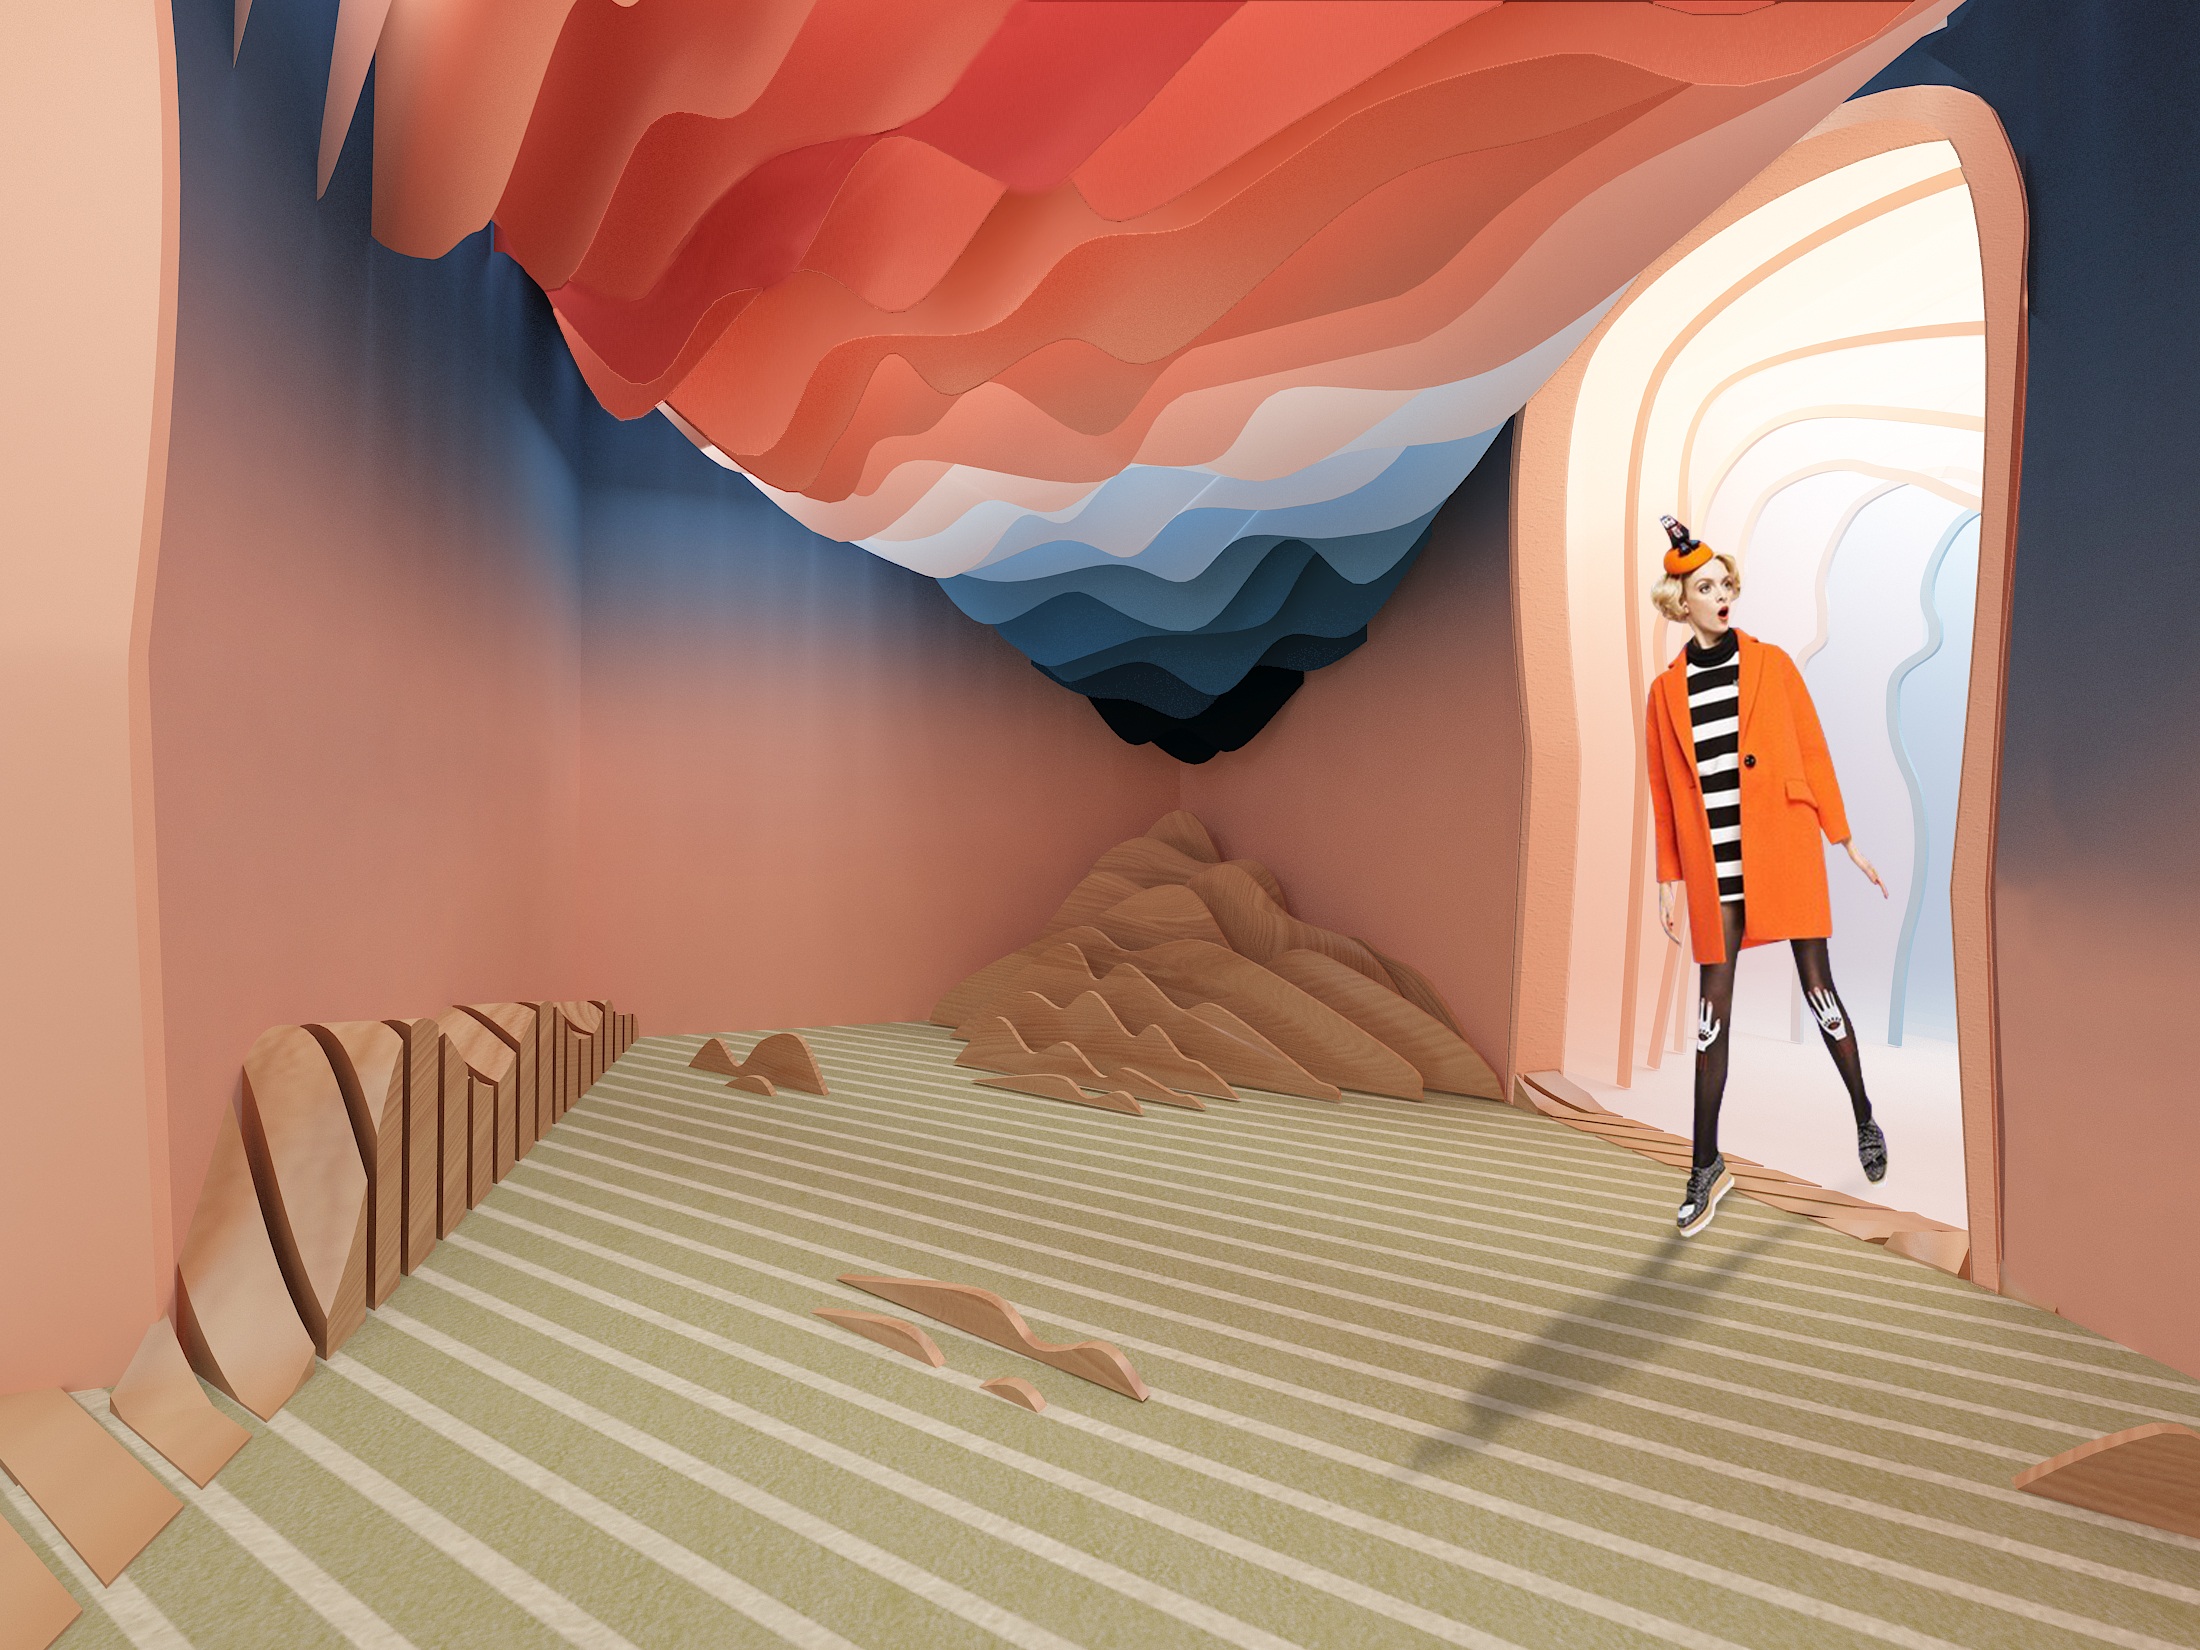
hand, wing, woman, red, color, human body, art, illustration, illusion, organ, mood, screenshot, sense, disturbed